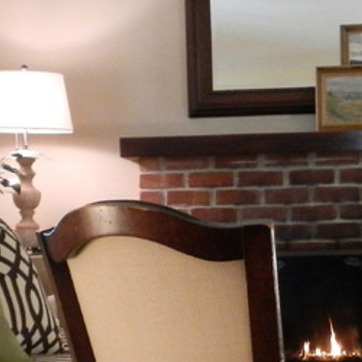
Material: brick